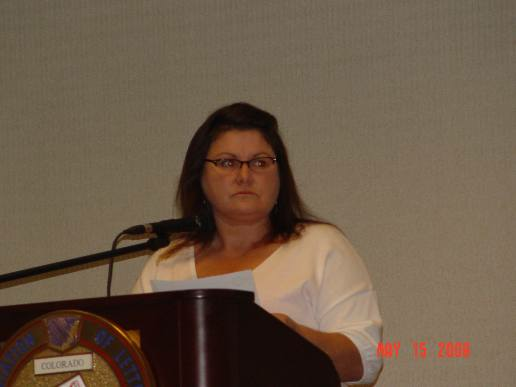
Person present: No